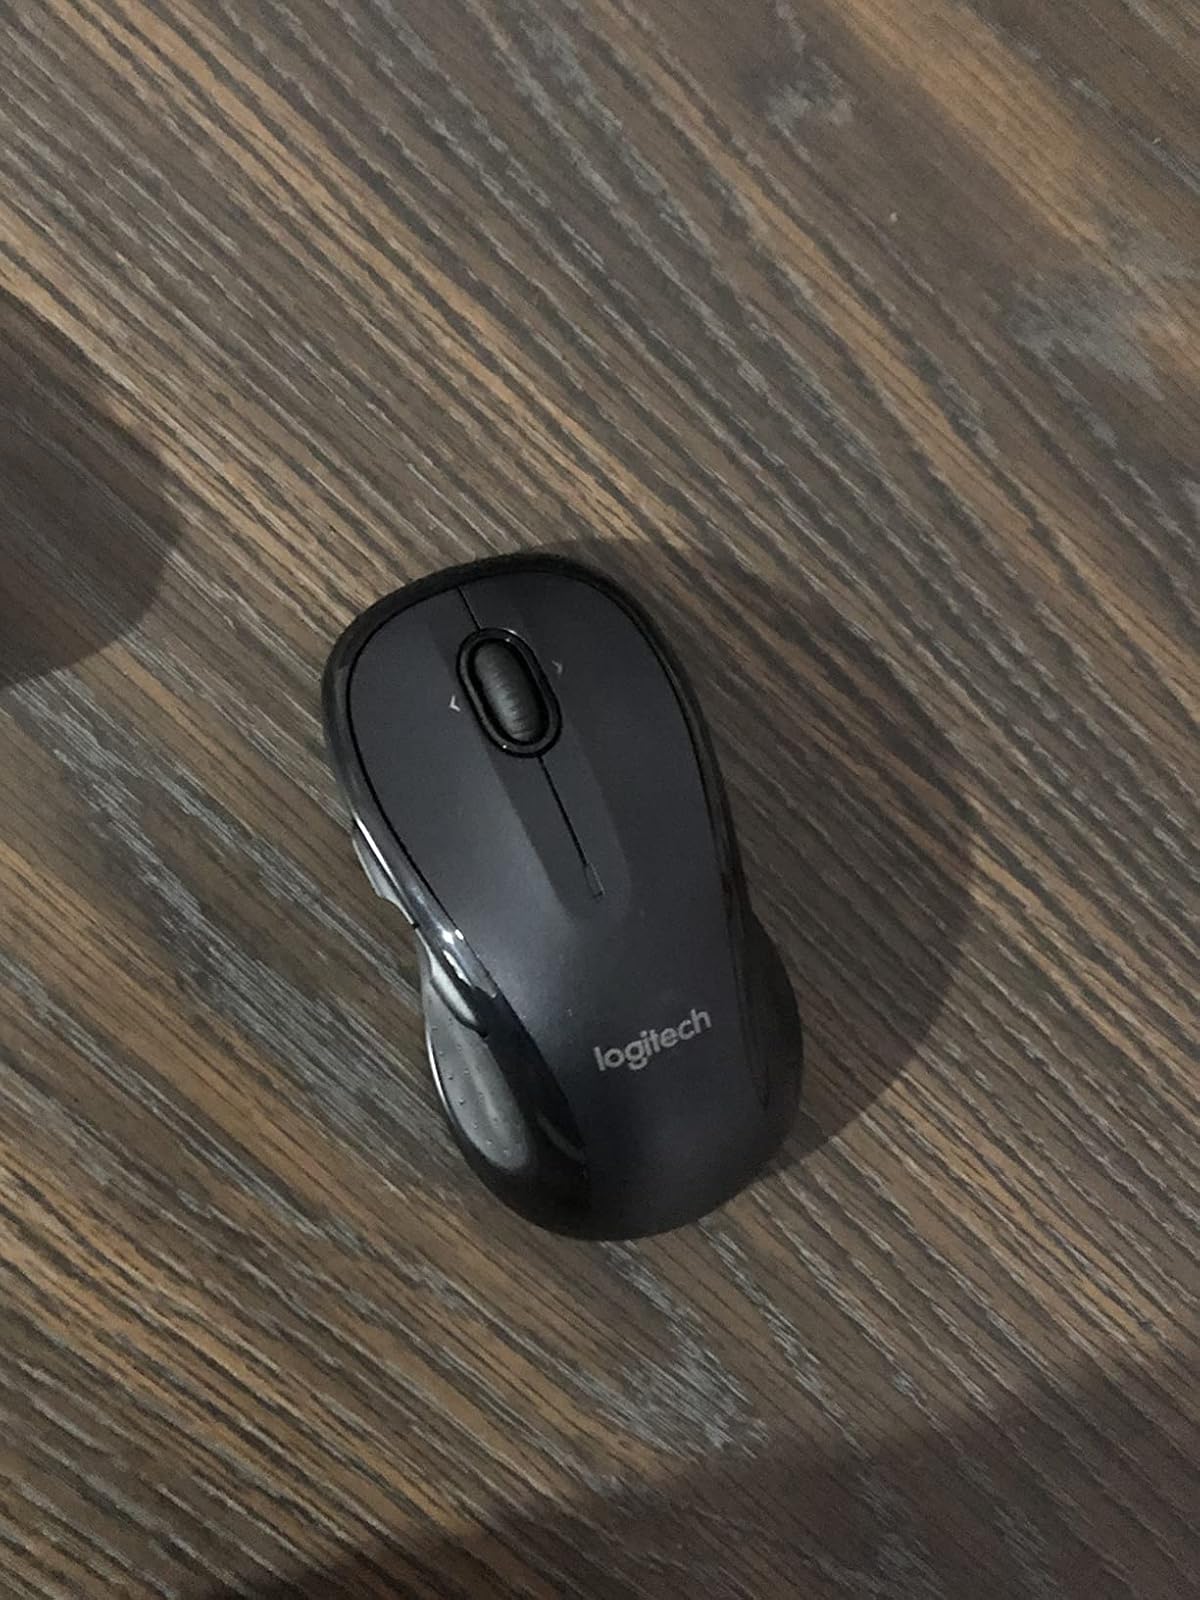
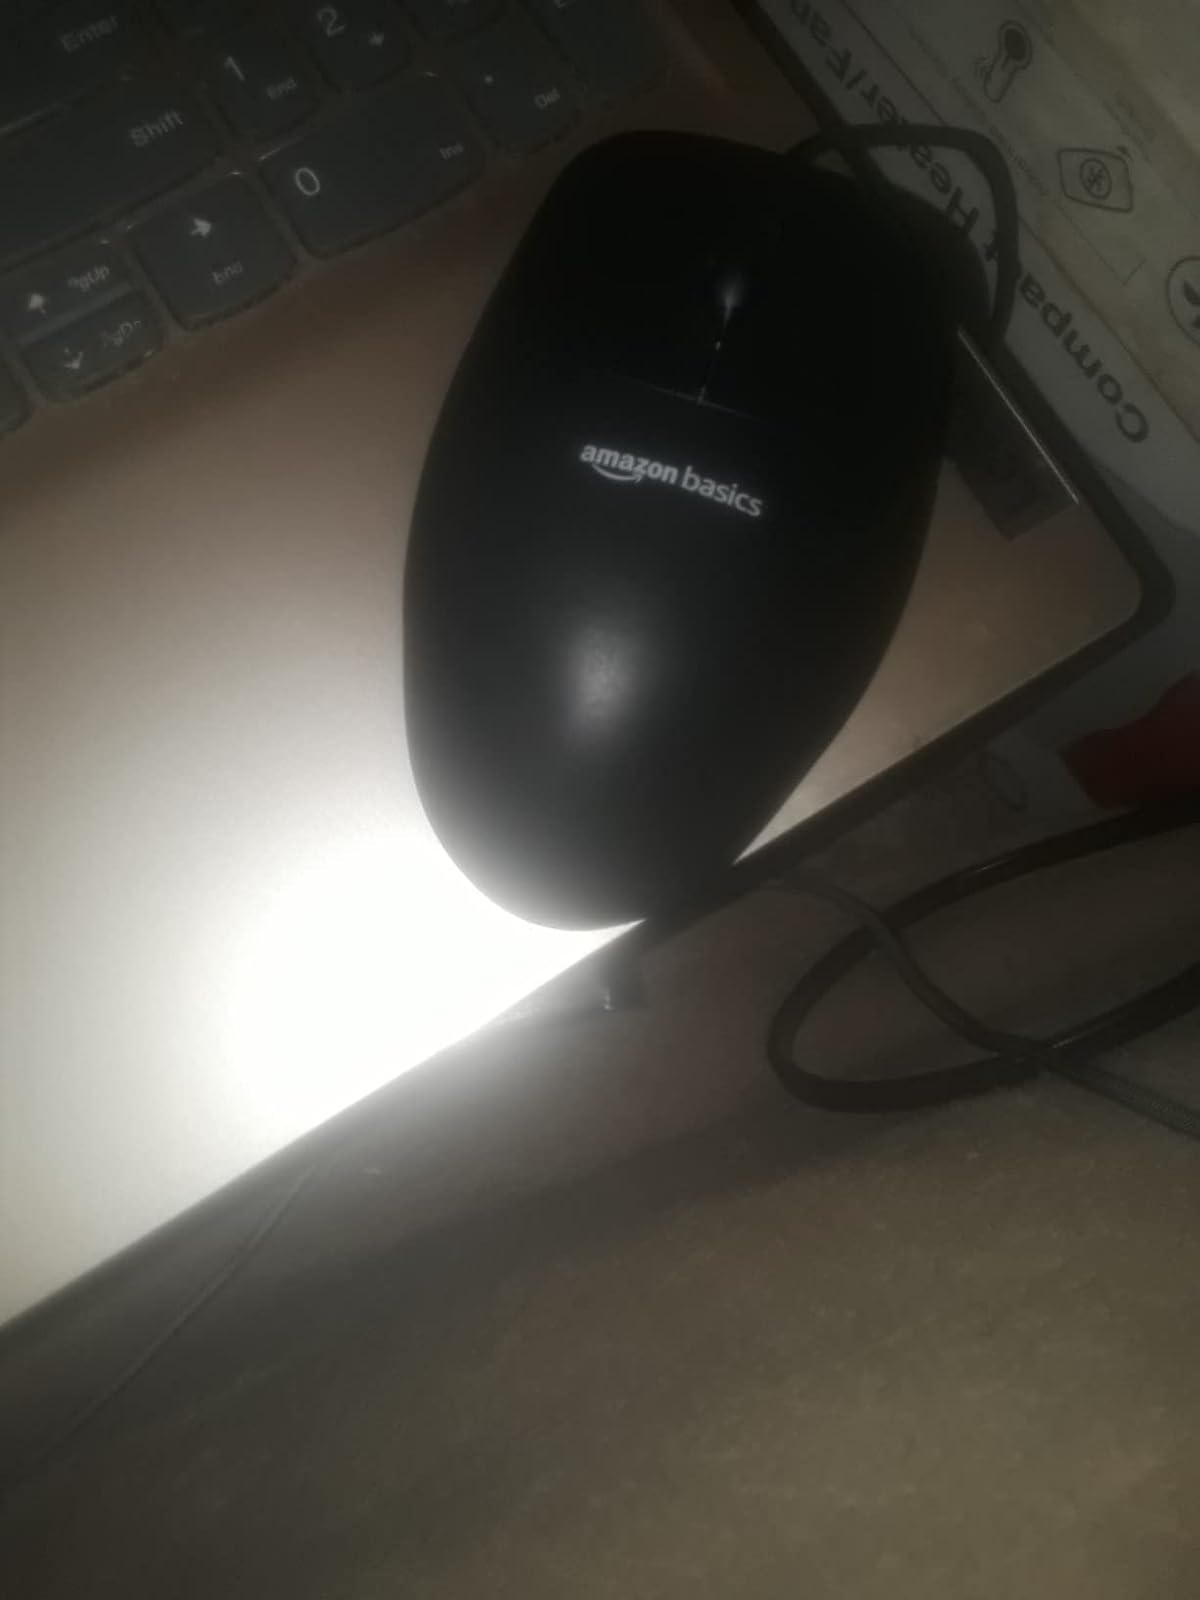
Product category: mouse
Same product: no